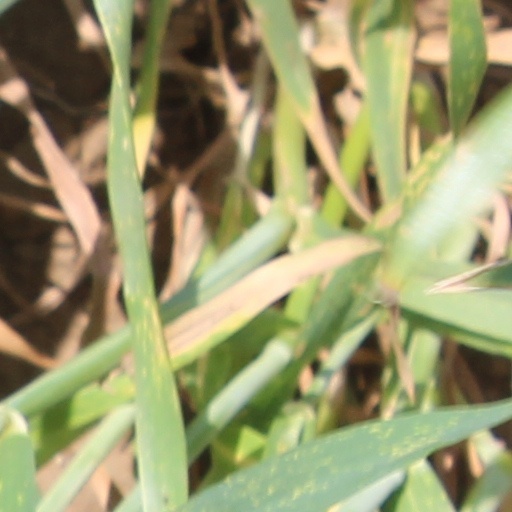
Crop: wheat